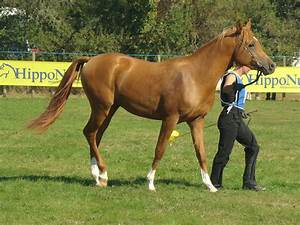
Label: cavallo